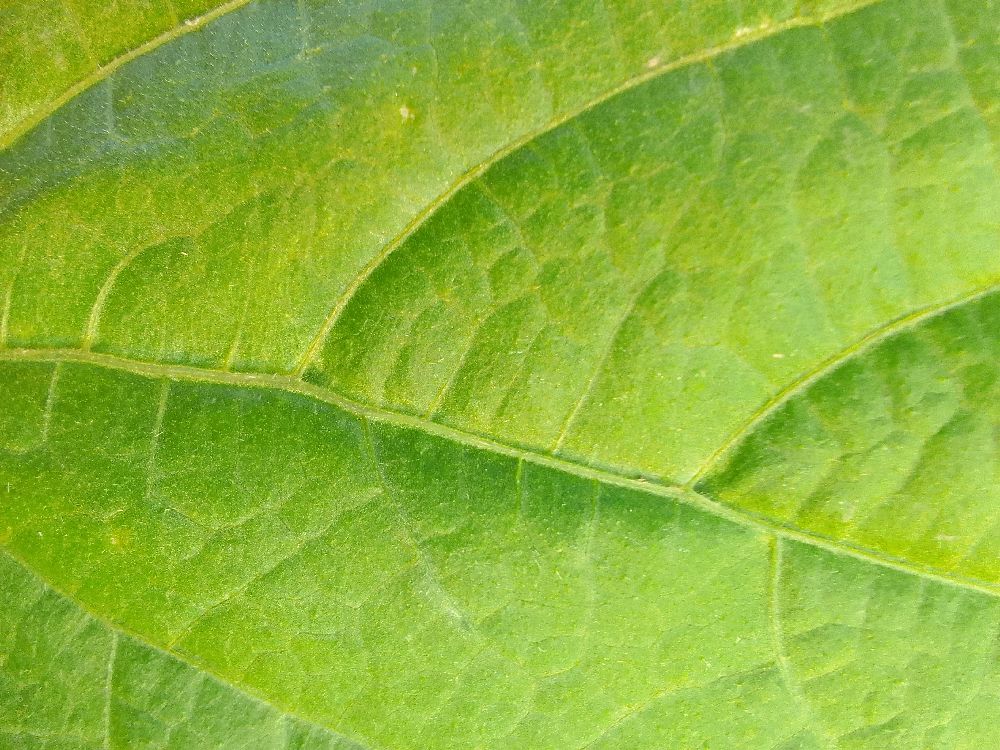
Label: healthy